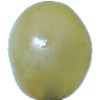
Label: Grape White 1